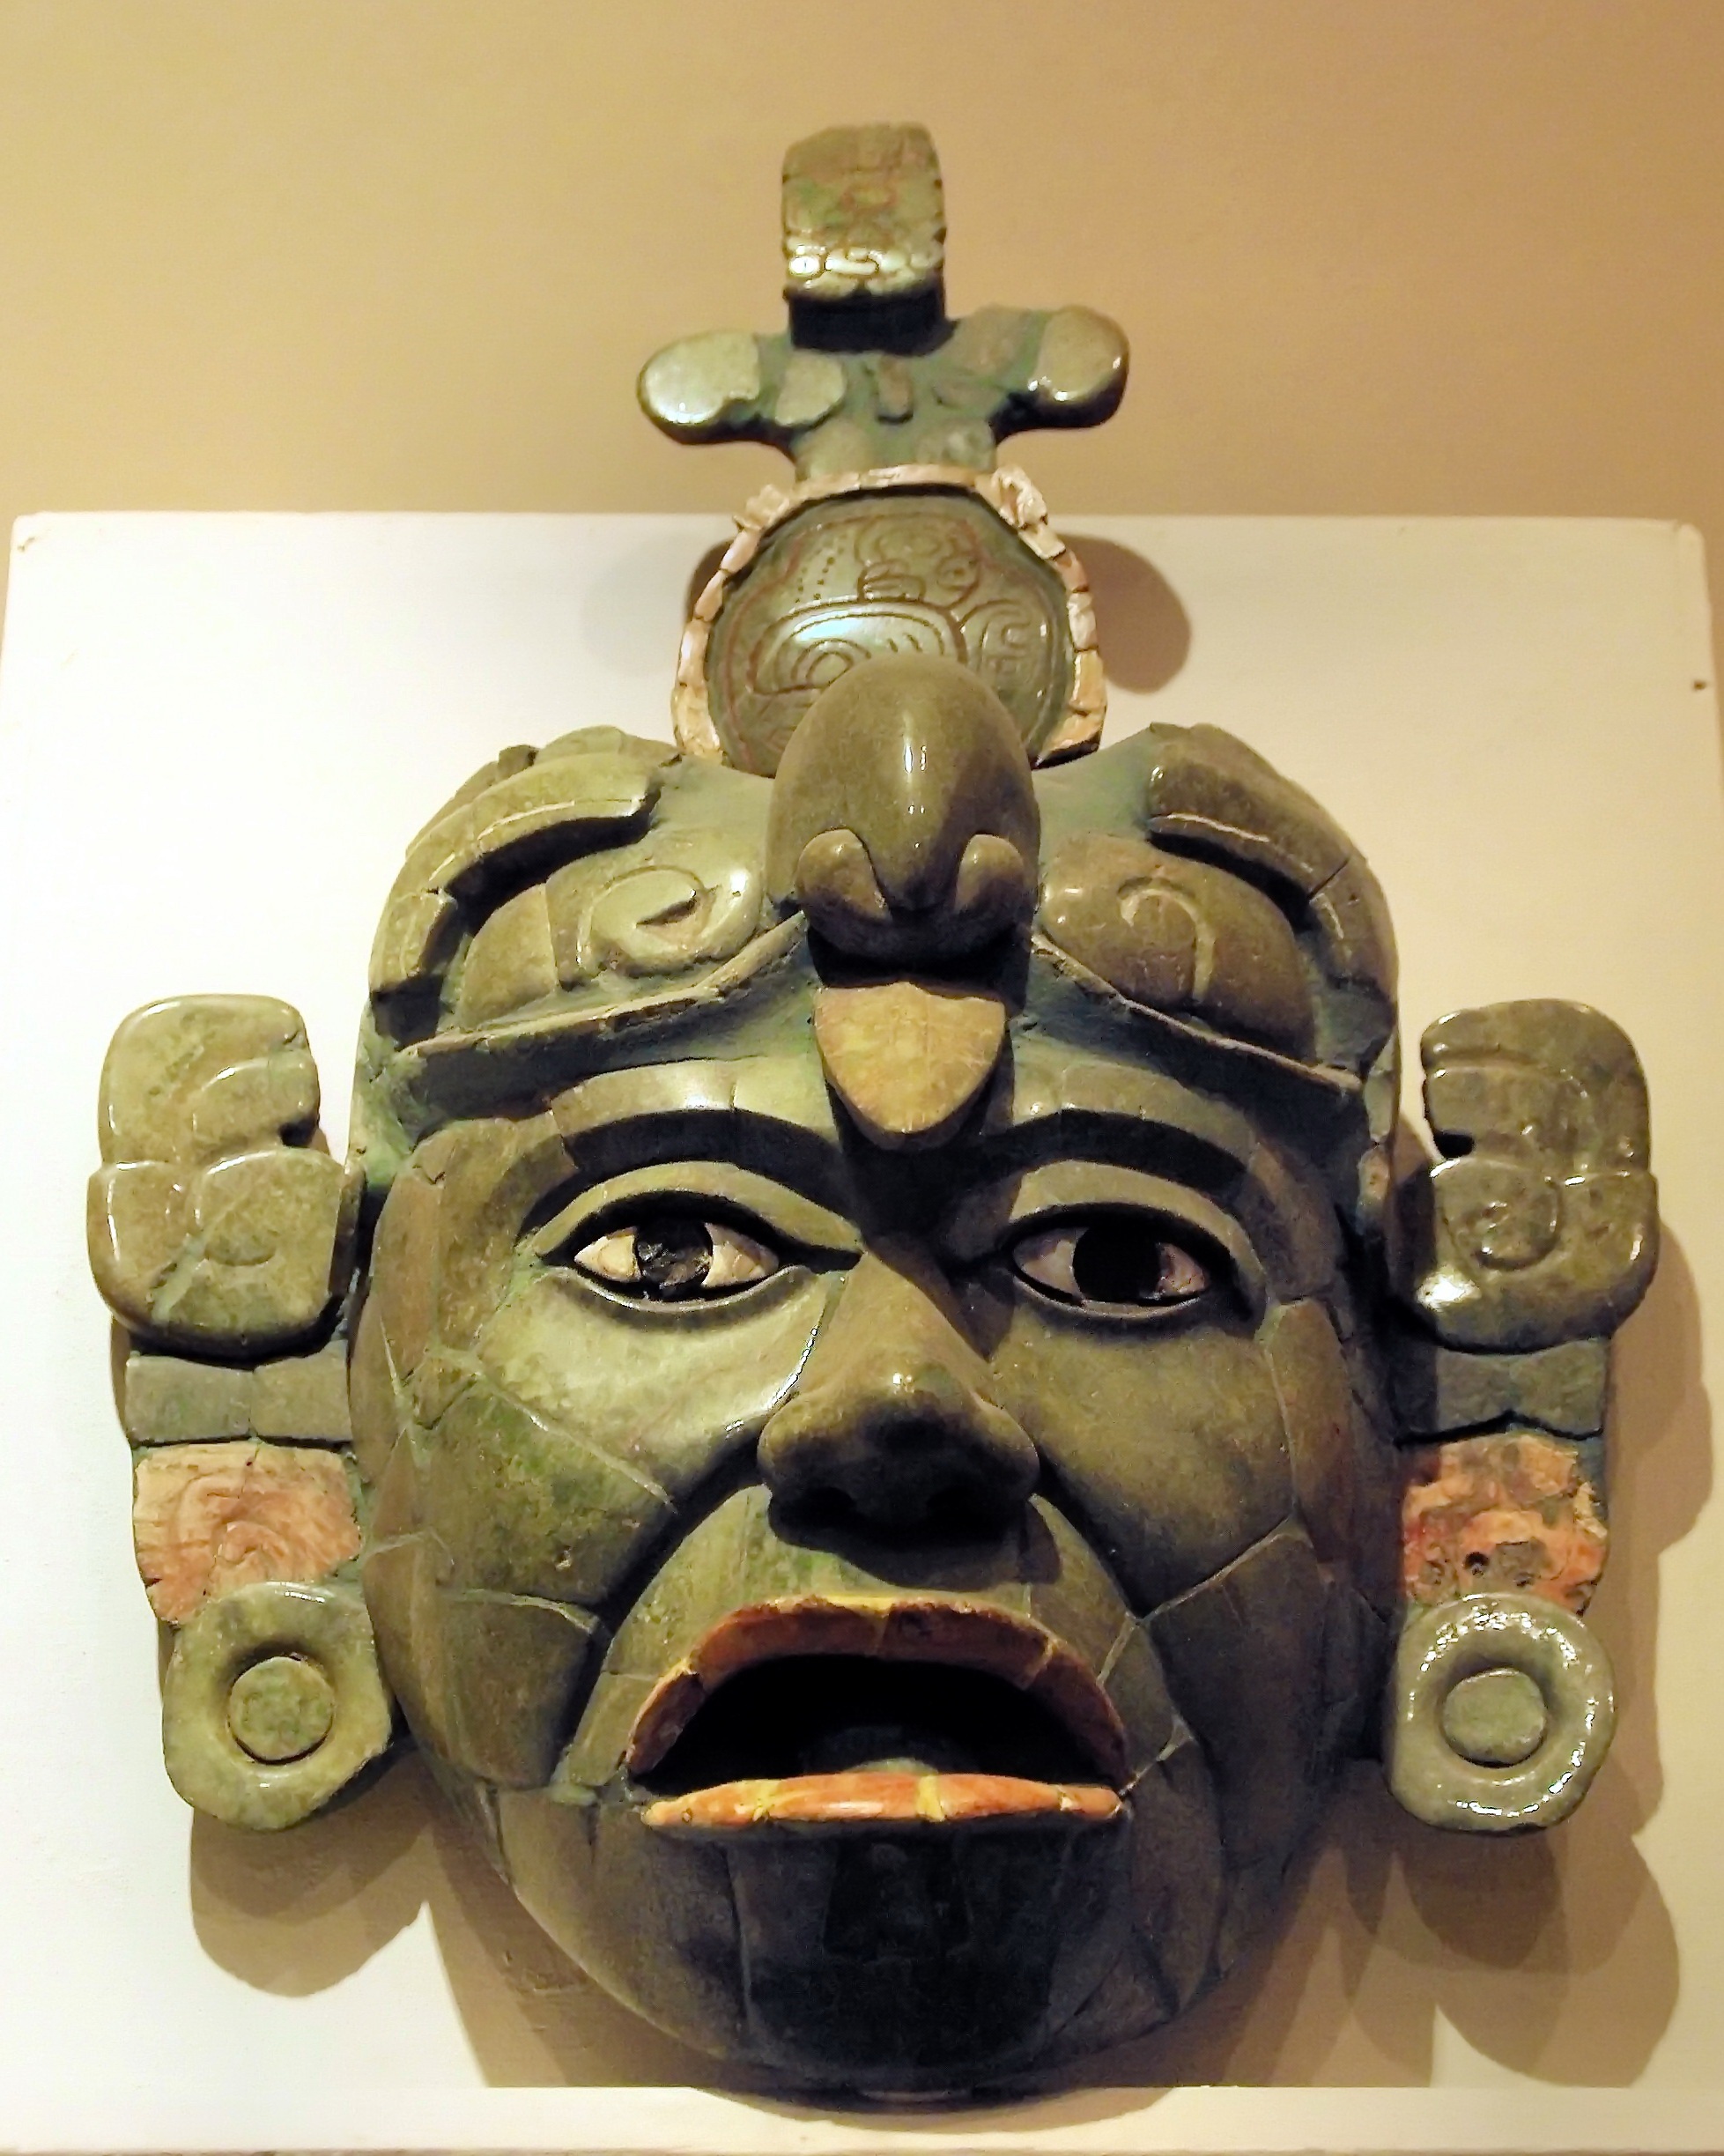
monument, statue, museum, clothing, headgear, sculpture, art, mask, king, temple, falls, head, carving, costume, jade, maya, ancient history, guatemala city